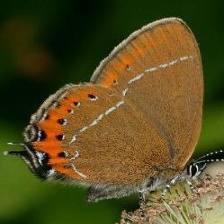
Species: BLACK HAIRSTREAK
Butterfly family (ImageNet category): lycaenid_butterfly